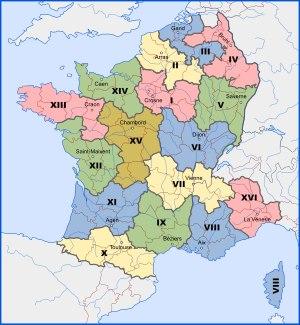
La cohorte de la Légion d'honneur était une division administrative et territoriale de la France, visant à organiser l'ordre de la Légion d'honneur, lors de sa création, sur l'ensemble du territoire de la première République française puis du Premier Empire.